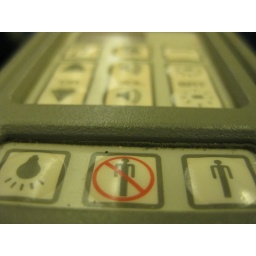
Remembered my POTD when I was sititng in my seat on the plane to go to Brazil.